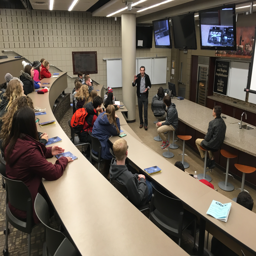
students sit in the auditorium , listening to an instructor .